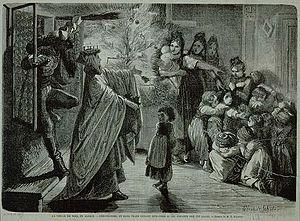
Le Christkindelsmärik, ou « marché de l’enfant Jésus », est le nom donné en langue alsacienne au traditionnel marché de Noël qui se tient depuis 1570 à Strasbourg, en Alsace, et a été longtemps le seul en France. Il débute le premier samedi de l’Avent pour s’achever le 24 décembre au soir. Le Christkindelsmärik attire chaque année deux millions de visiteurs venus du monde entier.